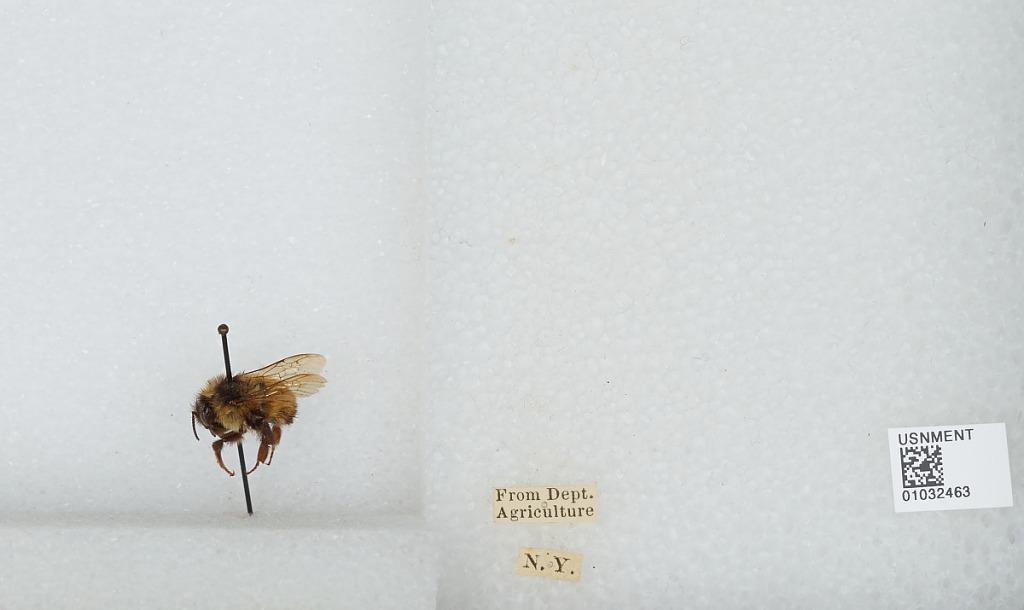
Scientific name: Bombus (Pyrobombus) ternarius Say
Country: United States
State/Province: New York